Armenia–Iran relations

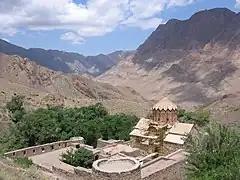
The Saint Stepanos Monastery is an Armenian monastery about 15 km northwest of Jolfa city, East Azarbaijan Province, northwest Iran, situated in a deep canyon along the Aras river. Though built in the 9th century, St Bartholomew built a church on the same site in 62 AD.

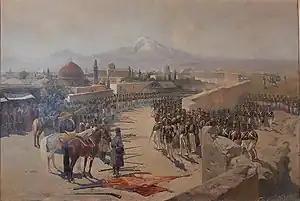
Painting of the Capture of Erivan during the Russo-Persian War (1826-1828) by the Russian troops. (By Franz Roubaud, 1893)

Iran and Armenia have been in close contact for thousands of years. Since Antiquity there has always been much interaction between Ancient Armenia and Persia (Iran). The Armenian people are amongst the native ethnic groups of northwestern Iran (known as Iranian Azerbaijan), having millennia long recorded history there while the region (or parts of it) have had made up part of historical Armenia numerous times in history. These historical Armenian regions that nowadays include Iranian Azerbaijan are Nor Shirakan, Vaspurakan, and Paytakaran. Many of the oldest Armenian chapels, monasteries and churches in the world are located within this region of Iran.